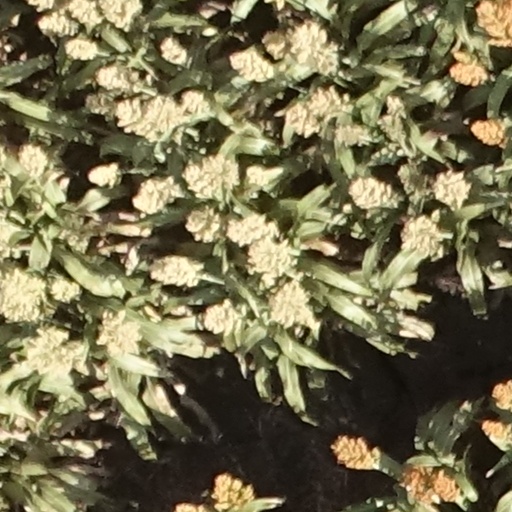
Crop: sorghum